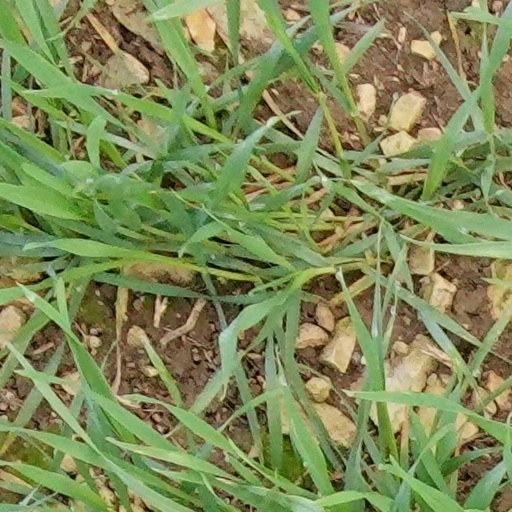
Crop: wheat